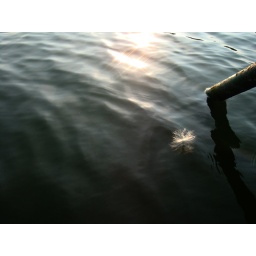
OK this was tailored.. I picked the seed off the ground and plonked it in the water for this shot.